Airspeed Oxford

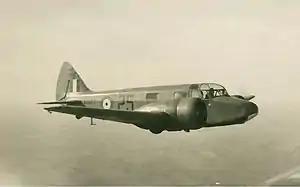
Oxford II in flight over Saskatchewan, Canada in 1942

The Airspeed AS.10 Oxford is a twin-engine monoplane aircraft developed and manufactured by Airspeed. It saw widespread use for training British Commonwealth aircrews in navigation, radio-operating, bombing and gunnery roles throughout the Second World War.